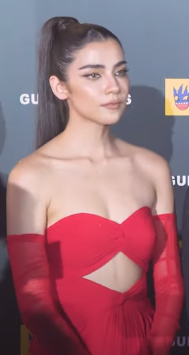
วิรายา ภัทรโชคชัย

| bgcolour = pink
| name = วิรายา ภัทรโชคชัย
| image = Gina Virahya Pattarachokchai @ Mafia The Series Guns & Freaks World Premiere Slap Monster.png
| caption = วิรายาในปี พ.ศ. 2560
| birthname = วโรชา ภัทรโชคชัย
| nickname = จีน่า
| othername = วิรายา ภัทรโชคชัย
| yearsactive = พ.ศ. 2558–ปัจจุบัน
| notable role = สมรหมาย - รักร้าย (2560) เพลิน - วังนางโหง (2560) สายรุ้ง - ถิ่นผู้ดี (2561) อลิซ - เเรงเทียน (2562) เเพท - ล่าท้าชน (2563) ดวงดาว - สั่งใจให้หยุดรักเธอ (2564) เเพรอาภรณ์ - VIP รักซ่อนชู้ (2566)
| ส่วนสูง =
| ค่าย = กันตนา
| ตุ๊กตาทอง =
| สุพรรณหงส์ =
| ชมรมวิจารณ์บันเทิง =
| โทรทัศน์ทองคำ =
| birthplace = จังหวัดราชบุรี ประเทศไทย
วิรายา ภัทรโชคชัย ชื่อเล่น จีน่า (เกิด 24 มีนาคม พ.ศ. 2535) เป็นนักแสดง นางแบบชาวไทย โดยวิรายาได้รับตำแหน่งรองชนะเลิศจากรายการ&nbsp;เดอะเฟซไทยแลนด์ ซีซัน 2&nbsp;และได้รับตำแหน่งชนะเลิศ เดอะเฟซไทยแลนด์ ซีซัน 4
== ประวัติ ==
วิรายา มีชื่อเดิมว่า วโรชา ภัทรโชคชัย เกิดวันที่ 24 มีนาคม พ.ศ. 2535 ที่ จังหวัดราชบุรี จบการศึกษาระดับประถมศึกษาจาก โรงเรียนดรุณาราชบุรี ระดับมัธยมศึกษาจาก โรงเรียนพระหฤทัยคอนแวนต์ ระดับปริญญาตรีจาก คณะนิเทศศาสตร์ มหาวิทยาลัยรังสิต
ในปี 2559 ได้เข้าประกวดในรายการ เดอะเฟซไทยแลนด์|เดอะเฟซไทยแลนด์ ซีซัน 2 โดยได้ผ่านเข้ารอบ 15 คน เป็นลูกทีมของเมนเทอร์ลูกเกด&nbsp;เมทินี กิ่งโพยม&nbsp;และได้รับตำแหน่งรองชนะเลิศ ได้เซ็นสัญญากับ กันตนา
ในปี 2561 ได้เข้าประกวดในรายการ เดอะเฟซไทยแลนด์ ซีซัน 4 โดยได้ผ่านเข้ารอบ 18 คน เป็นลูกทีมของเมนเทอร์ลูกเกด เมทินี กิ่งโพยม และ เมนเทอร์คริส หอวัง ซึ่งวิรายาได้รับตำแหน่งชนะเลิศและได้เป็นเดอะเฟซไทยแลนด์ คนที่ 4 ของประเทศไทย
== ผลงาน ==
=== ละคร ===
| class ="wikitable"
! พ.ศ. !! เรื่อง !! รับบท !! เครือข่าย
|-
| rowspan = "1"| 2558 || "ปาฏิหาริย์รักข้ามขอบฟ้า" || ซูมิน ||rowspan="2"|ช่อง 3 เอชดี
|-
|rowspan = "2" | 2560 ||"รักร้าย (ละครโทรทัศน์ พ.ศ. 2560)|รักร้าย" || สมรหมาย
|-
| "วังนางโหง" || เพลิน ||rowspan="1"|ช่อง 7 เอชดี
|-
|rowspan = "2" | 2561 || "เงินปากผี" || รส (รับเชิญ) ||rowspan="1"|ช่อง 3 เอชดี
|-
| "ถิ่นผู้ดี" || สายรุ้ง || rowspan="1" |ช่อง 7 เอชดี
|-
|rowspan = "2" | 2562 || "เจ้าหญิงเม็ดทราย " || แอ๊พ ||rowspan="2"|จีเอ็มเอ็ม 25|GMM 25
|-
| "แรงเทียน" || อลิซ
|-
|rowspan="2" | 2563 || "เพลิงภริยา|เพลิงภริยา"|| พิมพ์สุดา ||rowspan="1"|ช่อง 8
|-
| "ล่าท้าชน|ล่าท้าชน"||แพท
| rowspan="2" |ช่อง 7 เอชดี
|-
|rowspan = "2" | 2564 || คู้แค้นแสนรัก|"คู่แค้นแสนรัก"|| โมนา (รับเชิญ)
|-
|"สั่งใจให้หยุดรักเธอ" || ดวงดาว ||จีเอ็มเอ็ม 25|GMM 25
|-
|rowspan="1" | 2565||"จังหวะหัวใจนายสะอาด" || ทาท่า ||rowspan="1"|PPTV
|-
|rowspan="2" | 2566||"เพลงรักรอยแค้น" || เพลินพิศ (รับเชิญ)|| ช่อง 8
|-
| "VIP รักซ่อนชู้ "|| แพรอาภรณ์|| ช่องวัน
|-
|
=== ซีรีส์ ===
| 2563
|"The Graduates บัณฑิตเจ็บใหม่ "
|
| โค้ชพี่จิ๊บ
|
|-
| 2565
|"Mafia The Series: Guns & Freaks (มาเฟียเดอะซีรีส์ ปืนกลและคนเพี้ยน)"
|
| แอนนา
|
|-
|
=== ซิทคอม ===
| 2565
|"เป็นต่อ"
| สนุ๊ก แสตมป์
| สนุ๊ก
|
|-
| 2566
|"เป็นต่อ"
| อีกแล้ว
| สนุ๊ก
|
|-
|
=== มิวสิกวิดีโอ ===
==รางวัลที่ได้รับ==
| class="wikitable sortable"
|-
! ปี พ.ศ.
! รายการประกวด
! รางวัลที่ได้รับ
|-
| 2554
| ไทยซุปเปอร์โมเดลคอนเทสต์|Thai Supermodel Contest 2011
| ผ่านเข้ารอบ 10 คนสุดท้าย และได้รับตำแหน่ง Body Perfect by สก๊อต รังนกแท้ รอเยล พรีเมี่ยม ไซลิทอล
|-
| 2559
| เดอะเฟซไทยแลนด์|เดอะเฟซไทยแลนด์ ซีซัน 2
| รองชนะเลิศ
|-
| 2559
| Lemonade Awards
| Fashion Nista
|-
| 2561
| เดอะเฟซไทยแลนด์ ซีซัน 4 ออลสตาร์
| ชนะเลิศ
|
== อ้างอิง ==
== แหล่งข้อมูลอื่น ==
*
*
*
หมวดหมู่:บุคคลจากจังหวัดราชบุรี
หมวดหมู่:พุทธศาสนิกชนชาวไทย
หมวดหมู่:นางแบบไทย
หมวดหมู่:นักแสดงละครโทรทัศน์หญิงชาวไทย
หมวดหมู่:นักแสดงหญิงชาวไทยในศตวรรษที่ 21
หมวดหมู่:เดอะเฟซไทยแลนด์
หมวดหมู่:เมนเทอร์เดอะเฟซไทยแลนด์
หมวดหมู่:บุคคลจากวิทยาลัยนิเทศศาสตร์ มหาวิทยาลัยรังสิต
หมวดหมู่:ชาวไทยเชื้อสายปาทาน
หมวดหมู่:บุคคลจากโรงเรียนดรุณาราชบุรี
หมวดหมู่:บุคคลจากโรงเรียนพระหฤทัยคอนแวนต์
หมวดหมู่:ชาวไทยเชื้อสายตุรกี